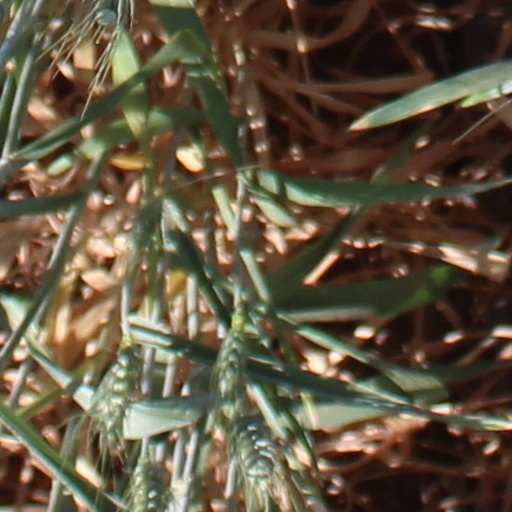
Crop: wheat